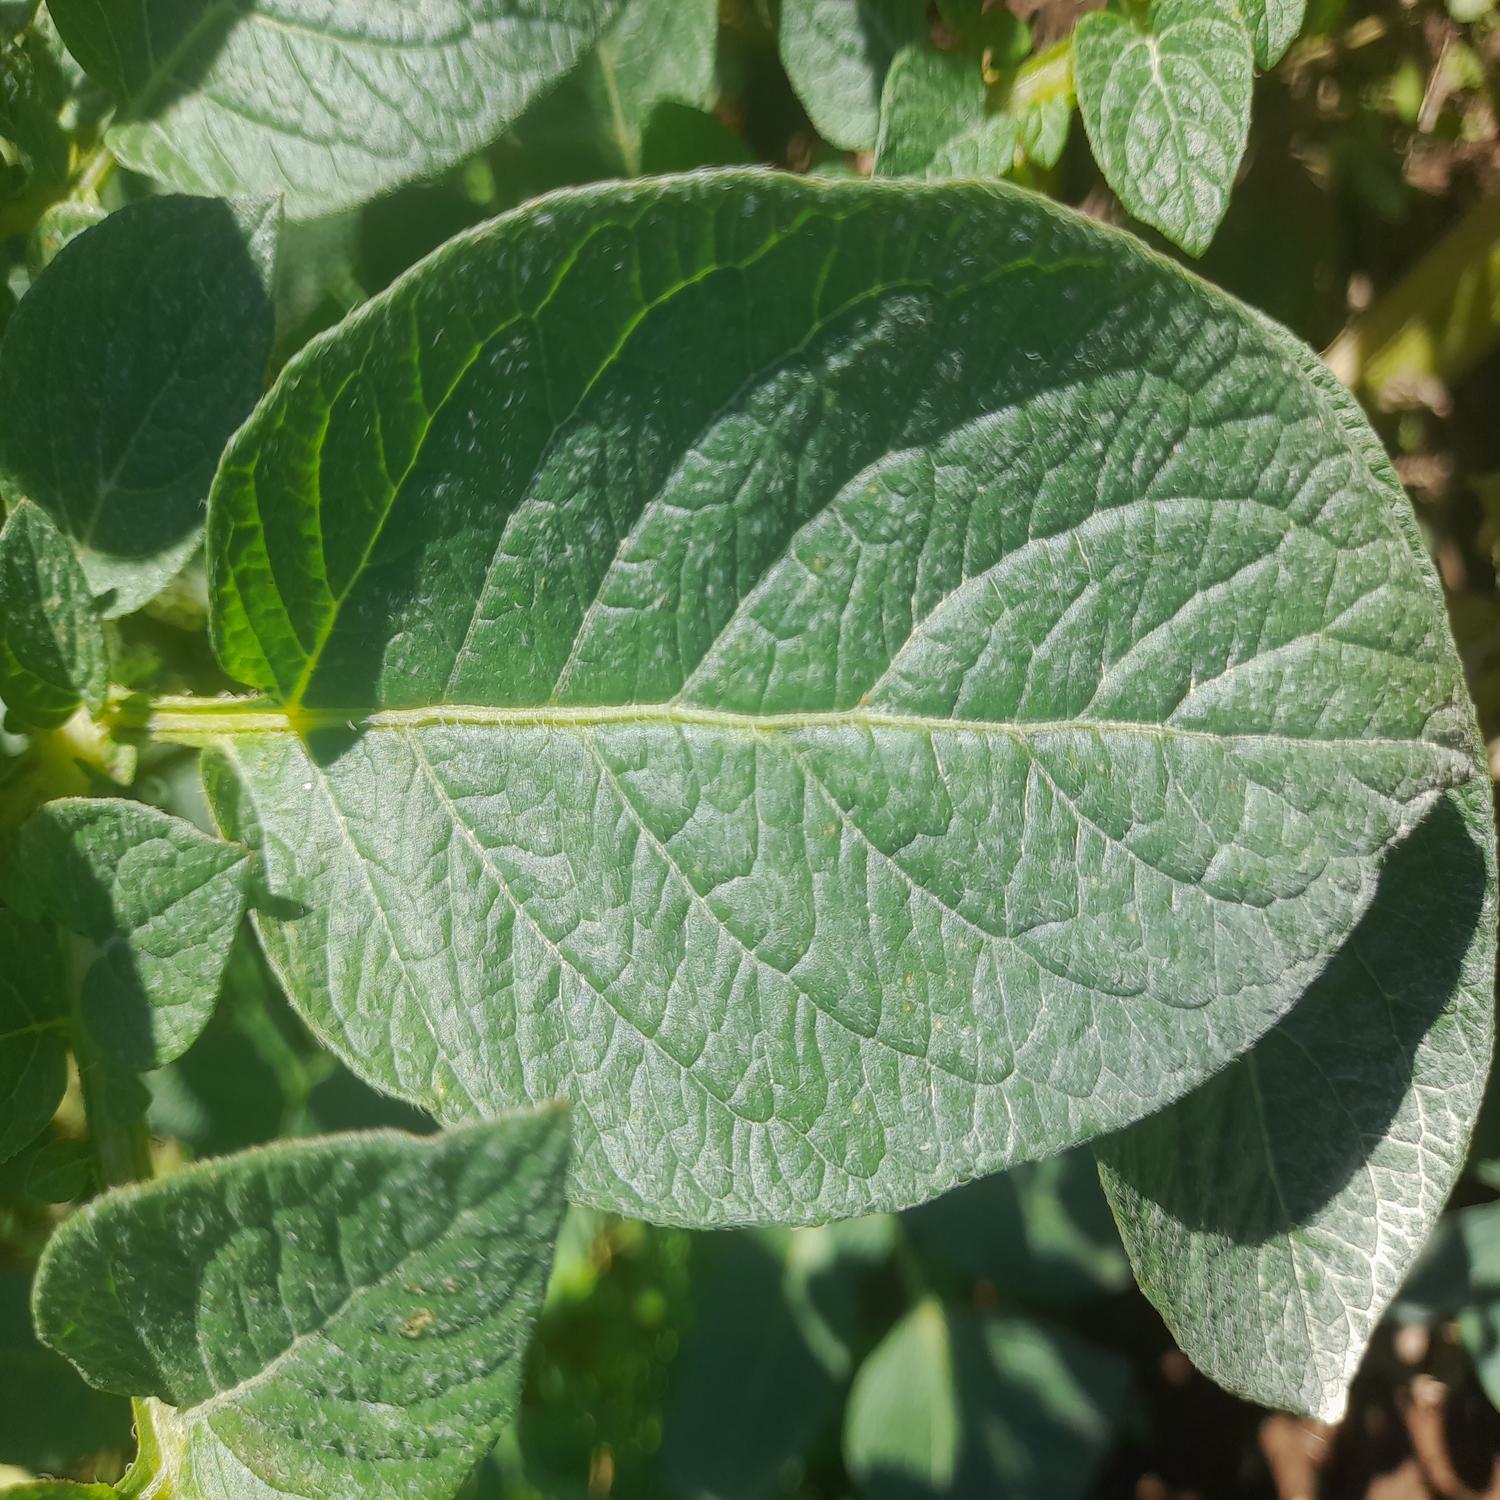
Label: Healthy